List of compositions by Gottfried Heinrich Stölzel

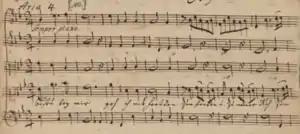
First system of the orchestral version of Stölzel's "Bist du bei mir"

"Ja ihr angenehmsten Wangen" is an extant aria of the opera "Berenice", possibly composed by Stölzel and premiered in Zeitz in 1713.